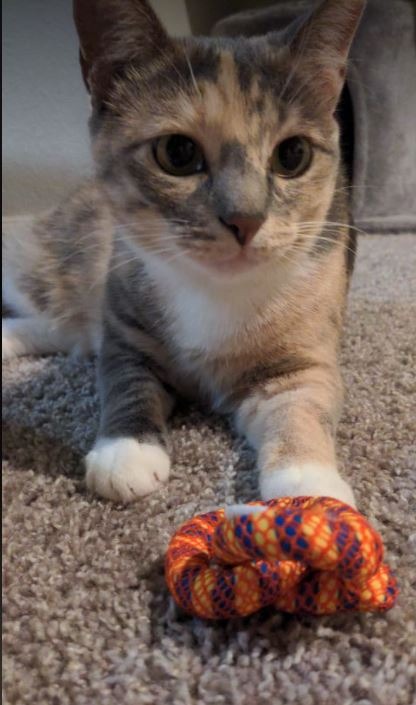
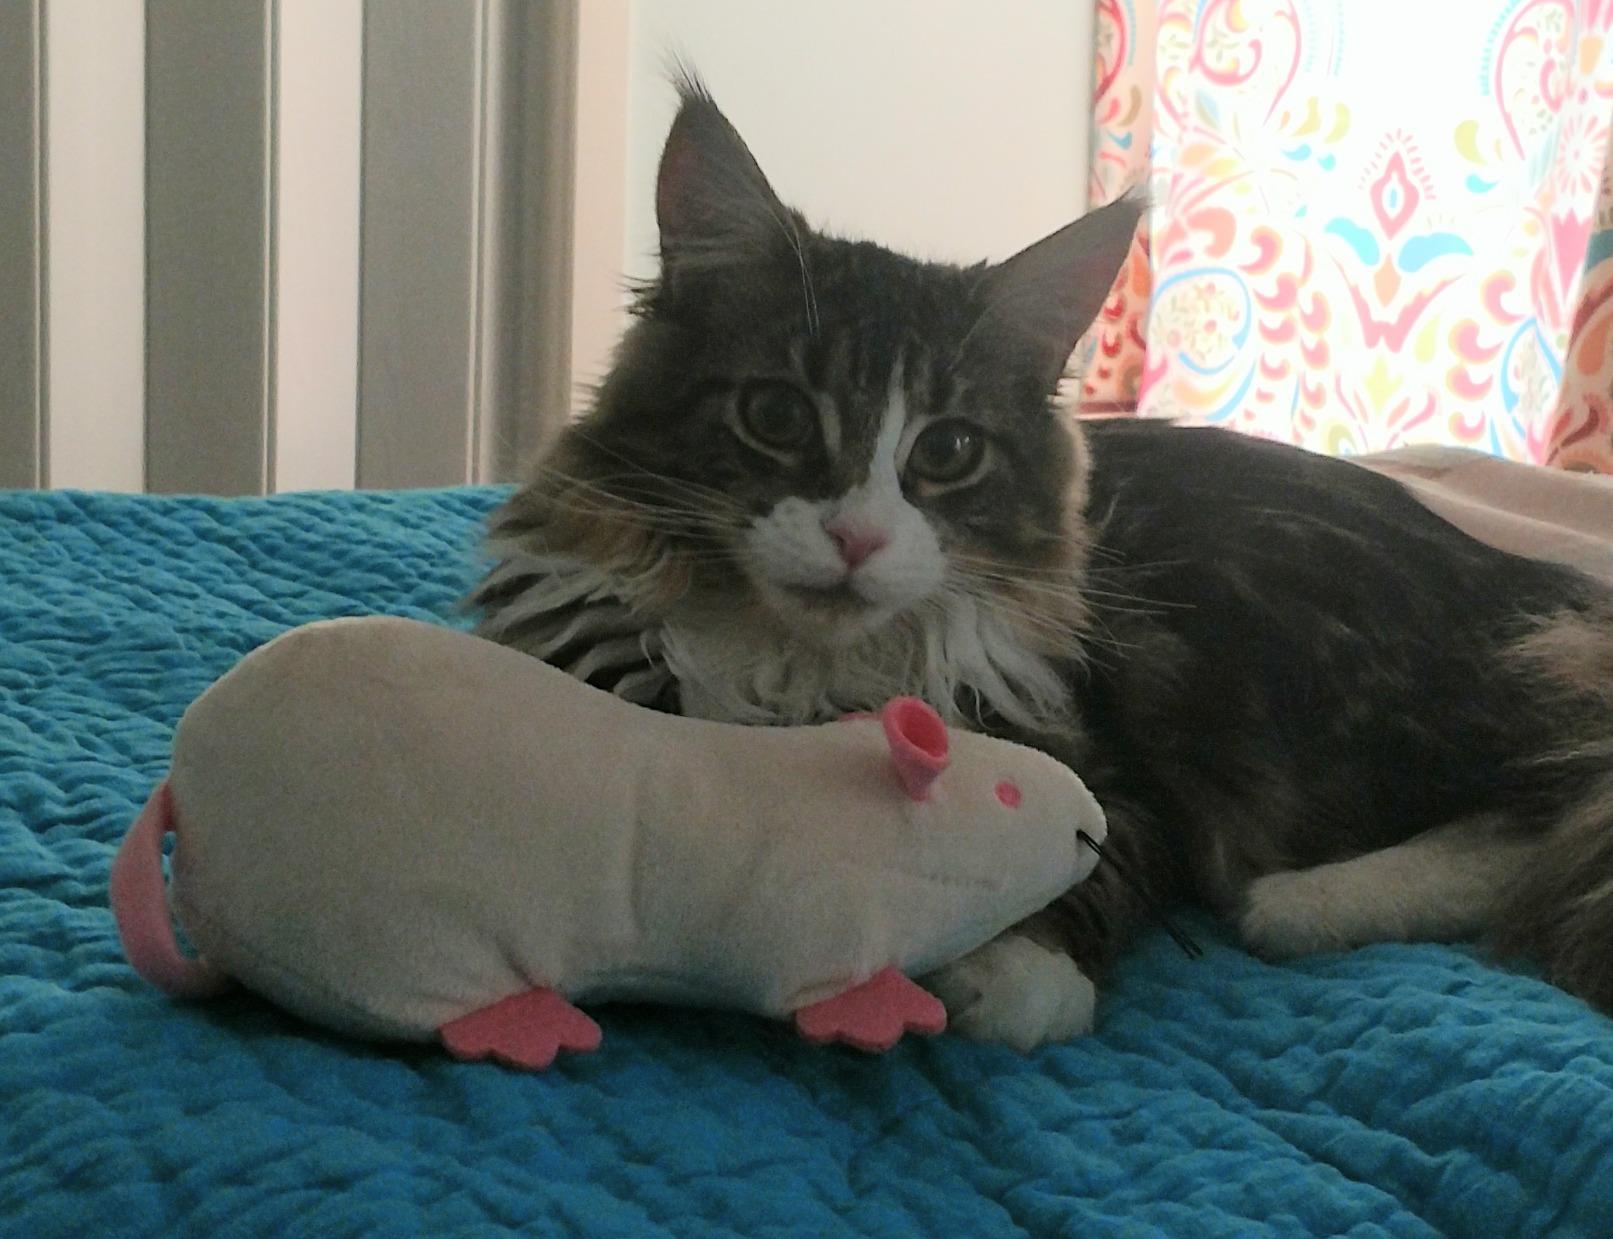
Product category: items_toy
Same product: no